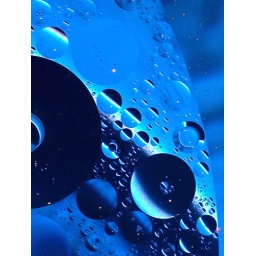
Simply oil and water in a blue tray